Denmark–Spain relations

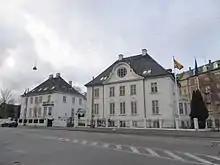
Embassy of Spain in Copenhagen

The Embassy of Denmark is located in Madrid, Spain. The Embassy of Spain is located in Copenhagen, Denmark.